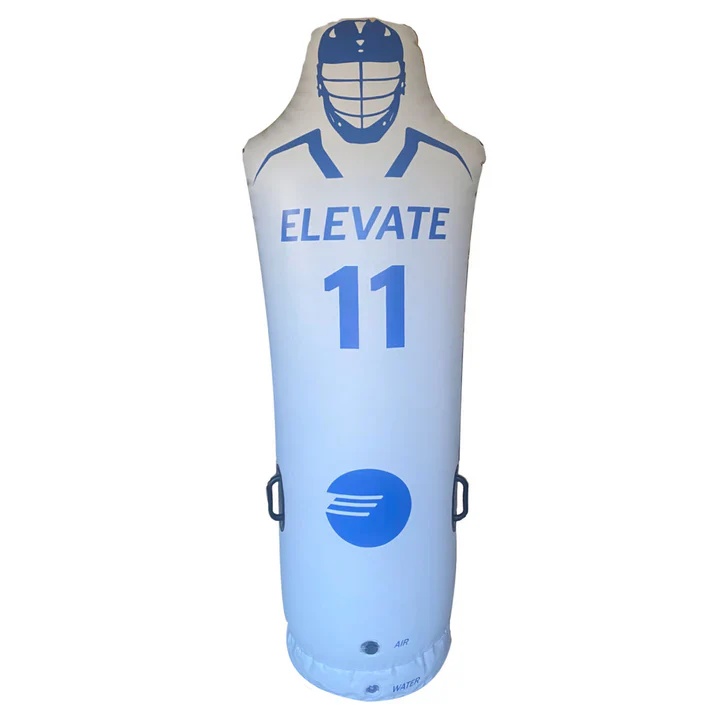
Elevate Sports 11th Man Defender
It's the ultimate practice partner that allows you to emulate real game scenarios in practice. Master screen shots, dodging, hitches, cuts, and picks. It can be used in almost any drill to make it more engaging and fun. Highly portable with an easy set up it's perfect for at home training or team practices. Includes: 11th Man Defender and battery pump. Allows players to realistically practice screen shots without hitting teamates Unmatched game like reps during practice Master dodges, setting picks in the 2 man game, and cuts. Train goalies to save screen shots Ideal for at home training or team practices (get 2-4 for full practices) Lightweight at 15-30 lbs and inflates in 1 minute
Brand: Elevate Sports
Category: Sporting Goods > Athletics > Field Hockey & Lacrosse > Lacrosse Training Aids